Substack

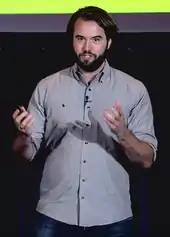
Chris Best discussing mobile advertising in 2015

Substack raised an initial seed round in 2018 from investors including The Chernin Group, Zhen Fund, Twitch CEO Emmett Shear, and Zynga co-founder Justin Waldron. Andreessen Horowitz provided $15.3 million in Series A funding in 2019, some of which went to bringing high-profile writers into Substack's network. Substack has provided some content creators with advances to start working on their platform.